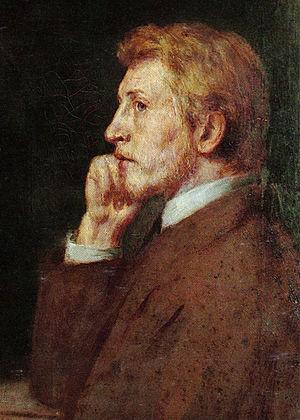
Adolf von Hildebrand est un sculpteur allemand parmi les plus brillants de sa génération. Il est le père du théologien Dietrich von Hildebrand.